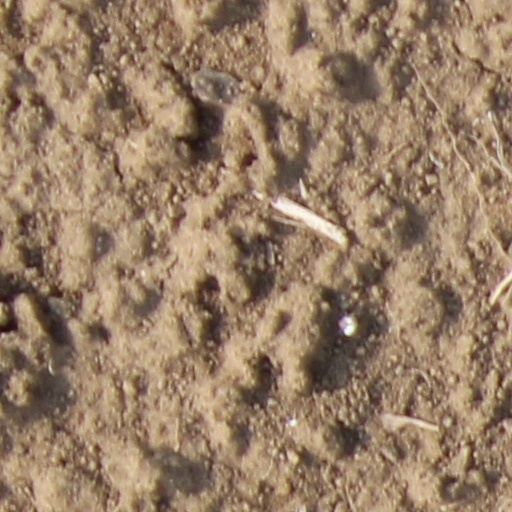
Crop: wheat